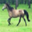
Label: horse